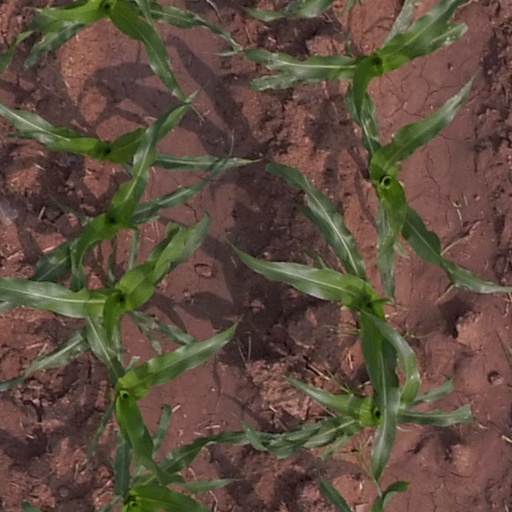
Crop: maize; corn